Dave Veres

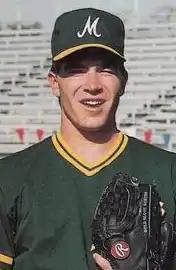
Veres in 1988

David Scott Veres (born October 19, 1966) is an American former professional baseball player who pitched in Major League Baseball from 1994 to 2003.